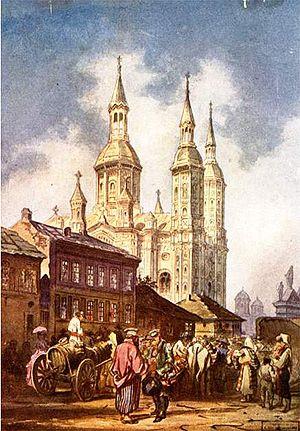
L'histoire de Bucarest va des premières traces d'occupation humaine sur le territoire de la ville jusqu'à la période moderne. Après avoir été capitale de la Valachie à partir de 1655, la ville est depuis 1859 capitale de la Roumanie. Son aspect général est éclectique : des séismes, incendies et invasions à répétition ont plusieurs fois détruit la ville, des plans d'ensemble ont parfois été élaborés et plusieurs ont été commencés au XVIᵉ siècle sous le règne du voïvode Mircea V Ciobanul, au XIXᵉ siècle, dans la période de l'entre-deux guerres et sous le régime communiste, mais en raison des vicissitudes historiques aucun n'a été mené à son terme, et les architectes ne tiennent en général compte que de leurs propres idées ou commandes, pas du paysage urbain ni des styles ou des monuments présents alentour.